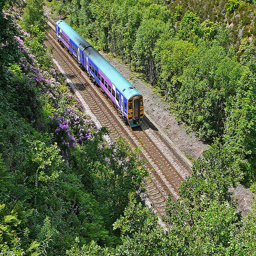
A blue, purple,and teal train has only two cars.
Two colorful train cars on the train tracks.
A blue and yellow train passing by trees and bushes.
A two car passenger train moves along the track.
A train is traveling through a remote wooded area.